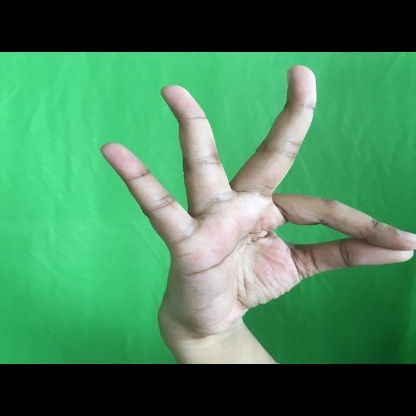
Mudra: Hamsasyam